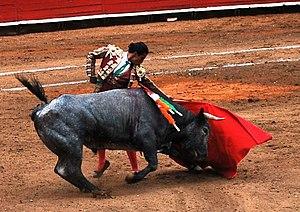
La corrida en Amérique latine s'est implantée dans les pays où l'empreinte espagnole a été la plus ancienne et la plus forte. Au Mexique, où elle a été interdite une seule fois à partir de 1867 jusqu'aux années 1880, se trouvent les plus grandes arènes du monde à Mexico avec 50 000 places, elle a continué à se développer au Venezuela malgré l'interdiction de 1894. Elle est aussi restée très populaire au Pérou avec la feria de Lima et les Arènes d'Acho, en Colombie avec les ferias de Manizales, Cali, Carthagène des Indes et Bogota, en Équateur avec les ferias de Quito et Riobamba.